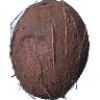
Label: cocos